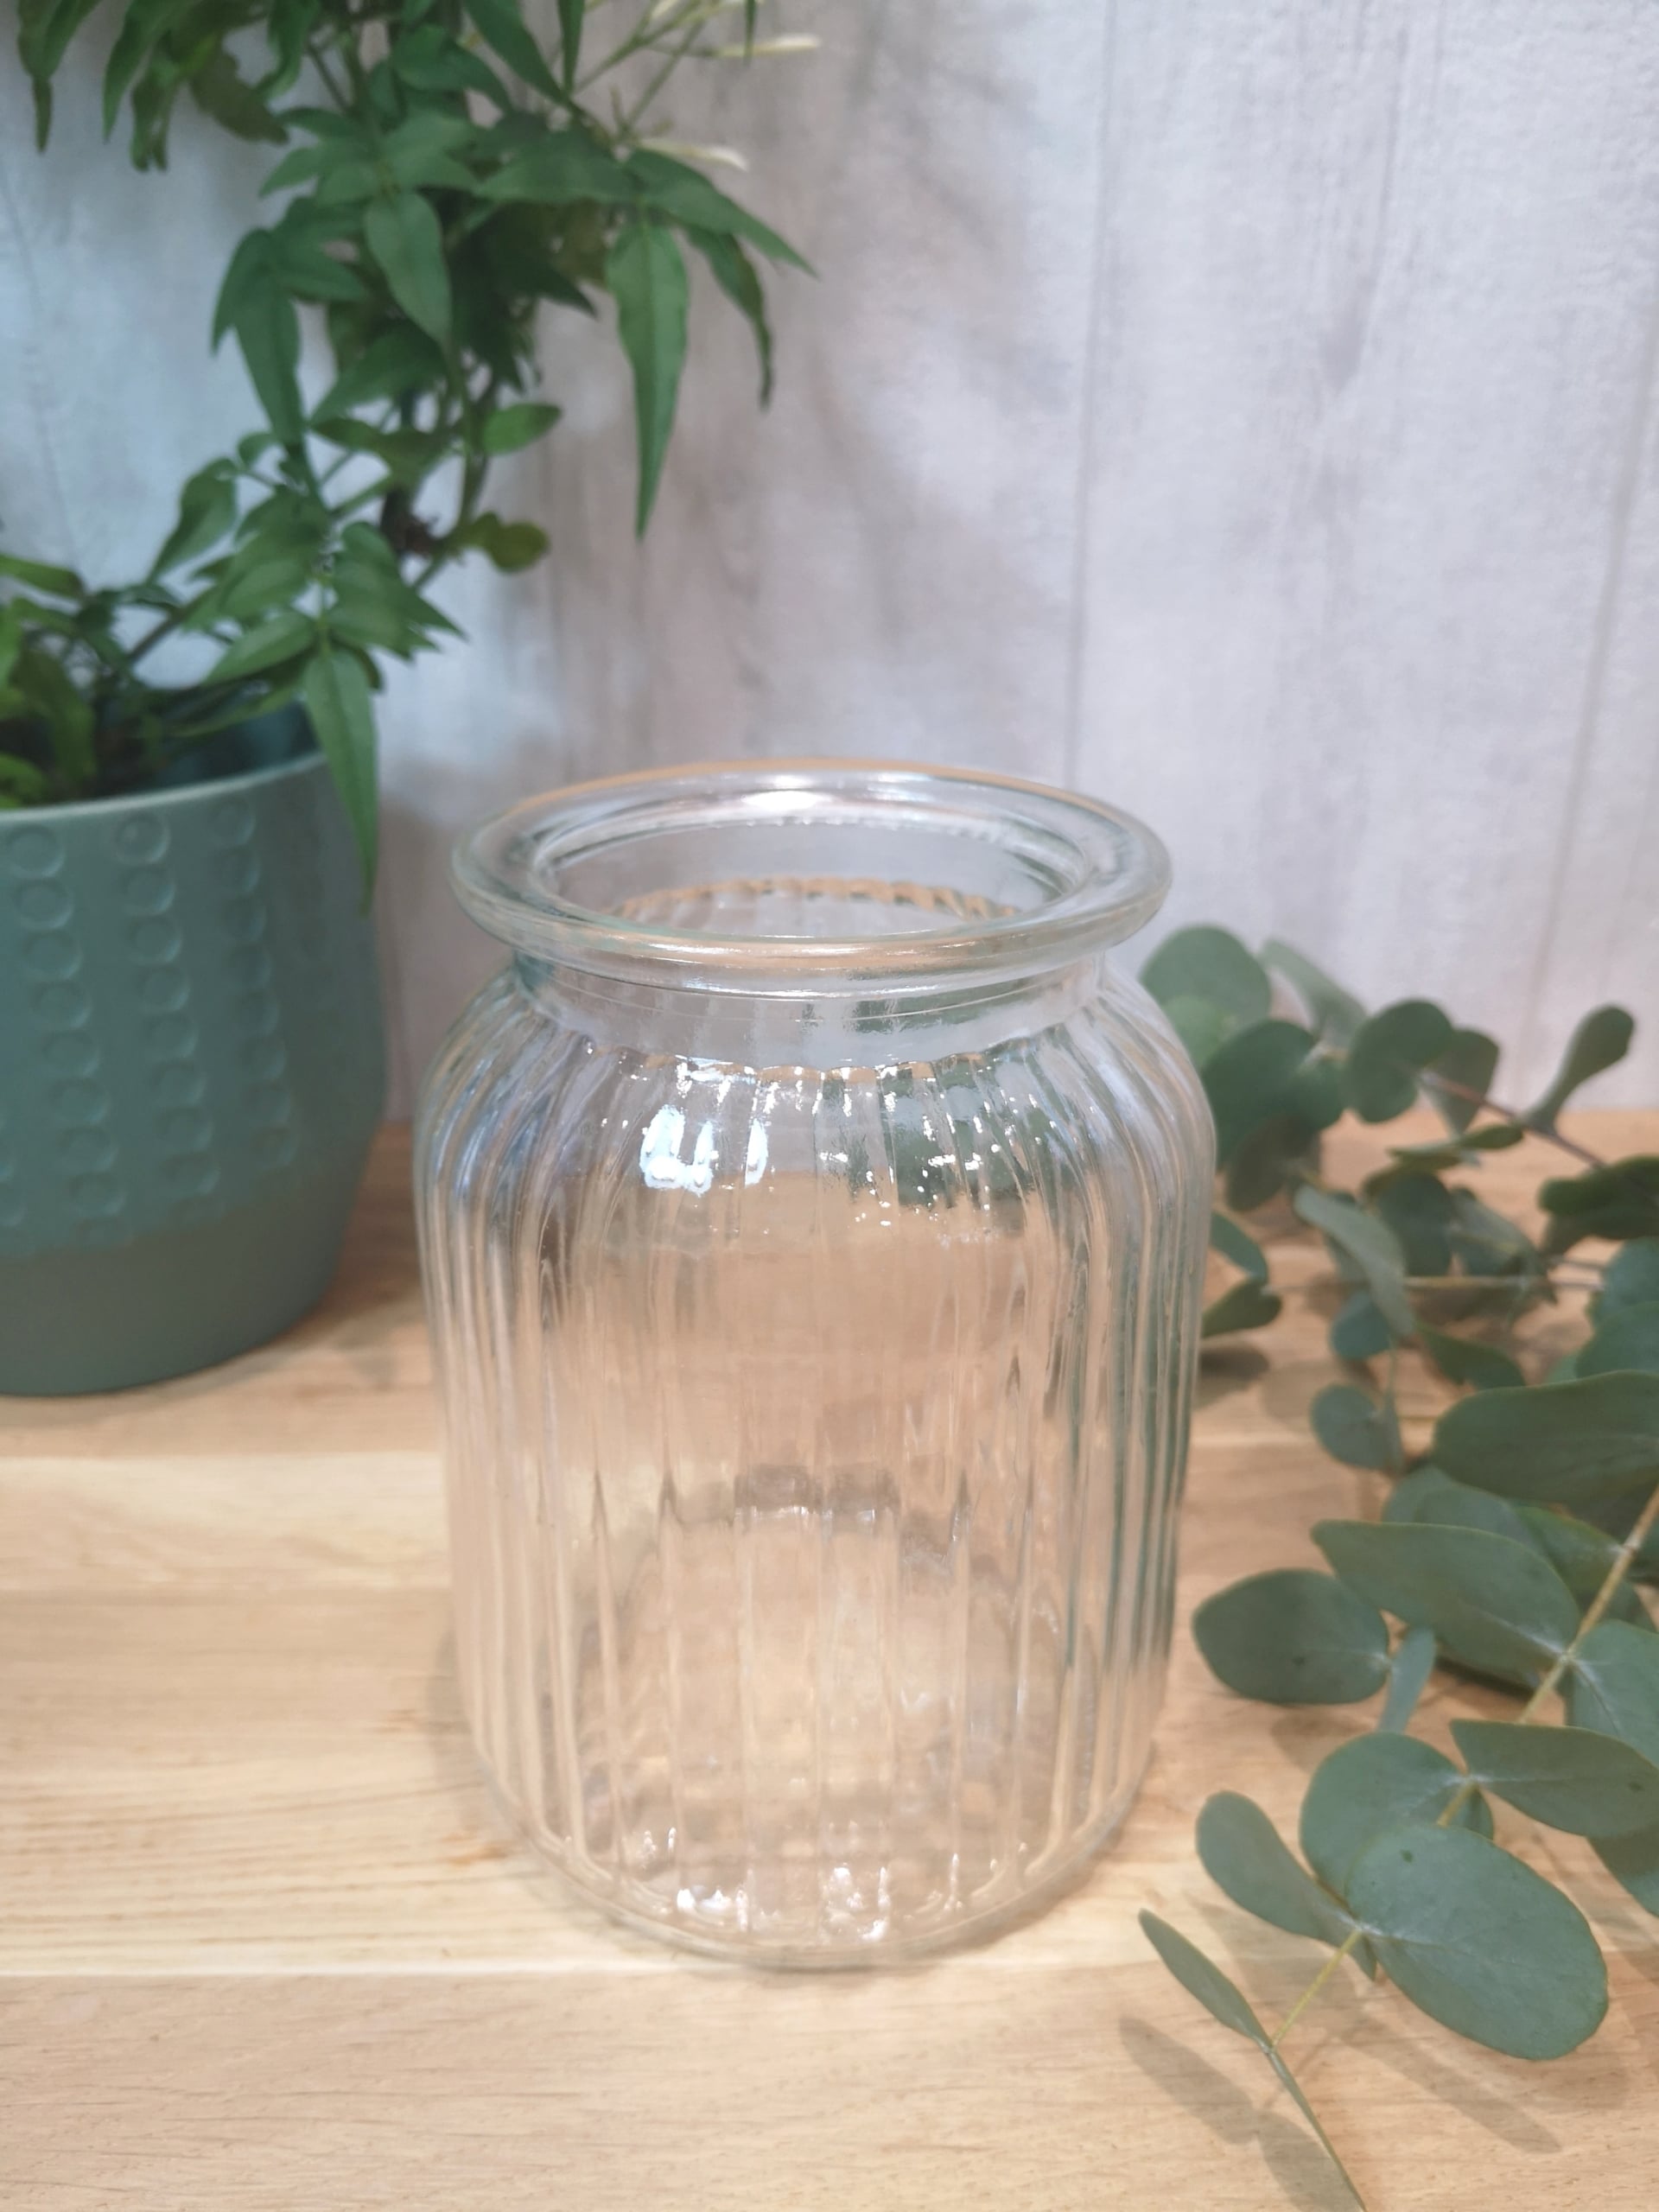
Label: glass